Matthew Wright (American football)

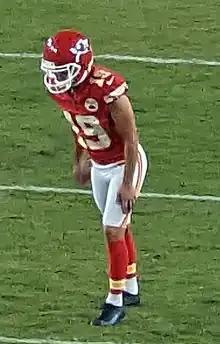
Wright in 2022

Wright was signed to the Kansas City Chiefs' practice squad on September 27, 2022. He was elevated to the active roster on October 1, and then reverted back to the practice squad after the game. Wright was elevated again on October 10. In the Week 5 matchup against the Las Vegas Raiders, he broke what was at the time the Chiefs' franchise record for longest field goal with a 59-yard field goal.